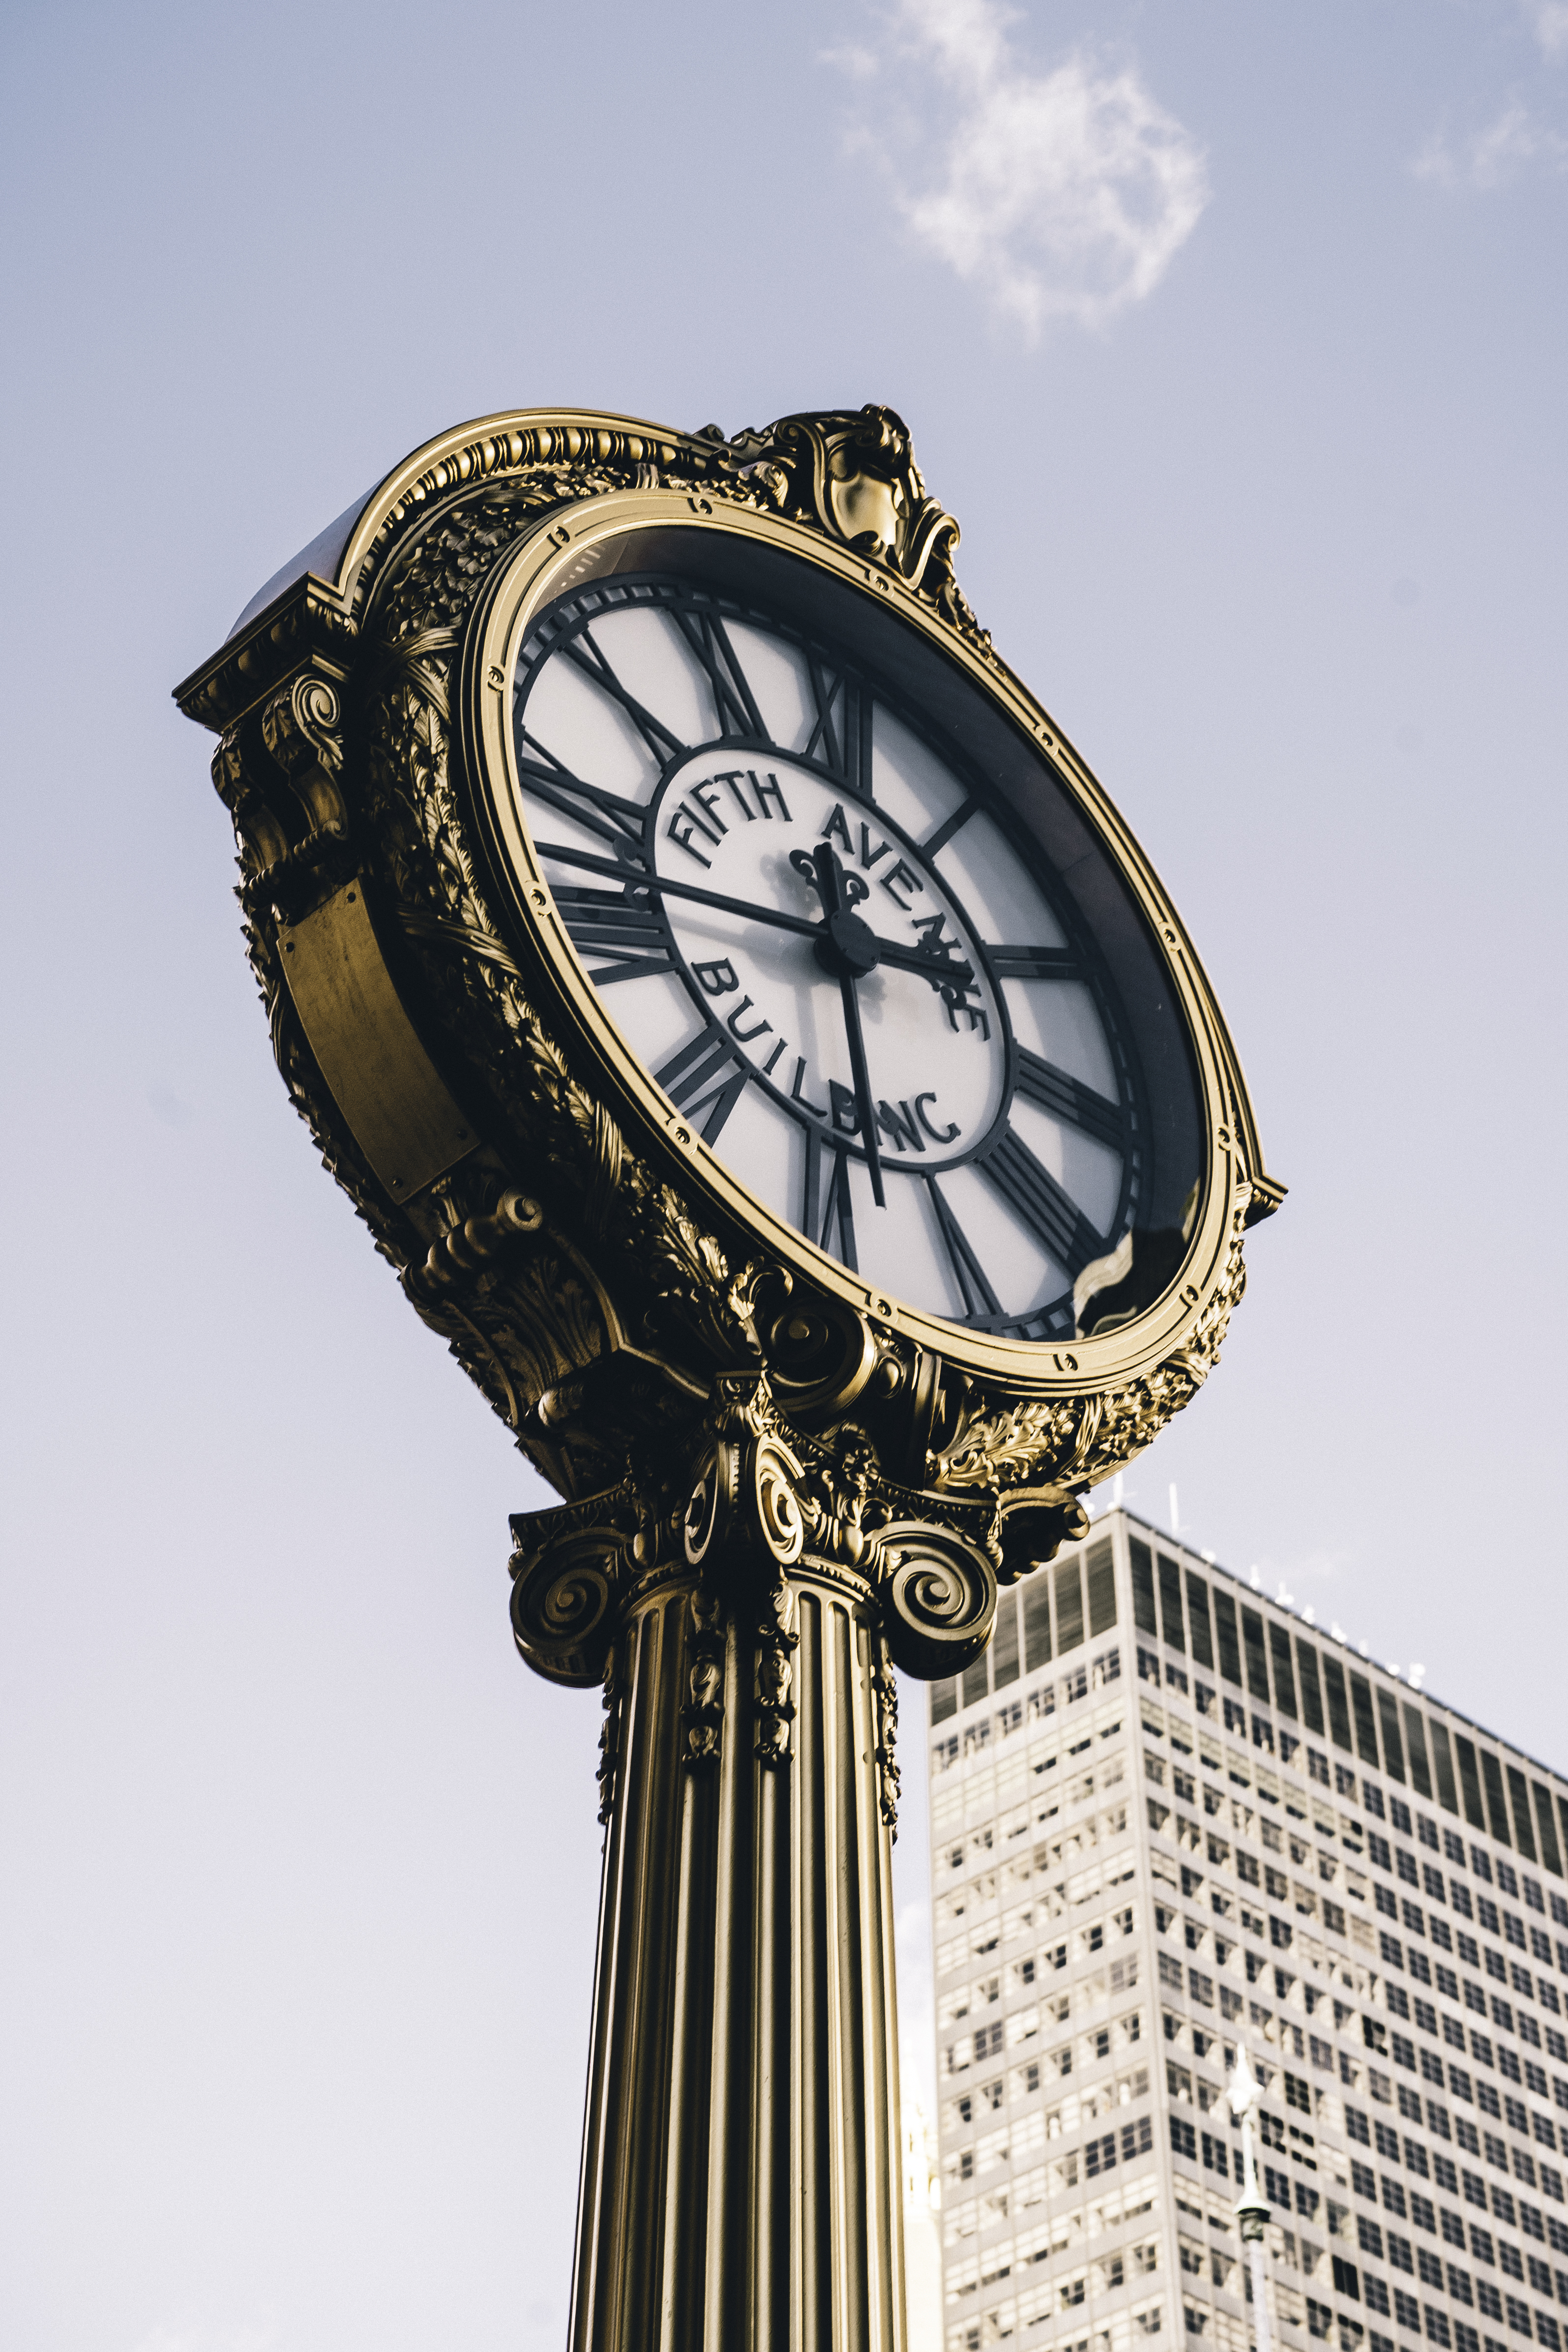
landmark, clock, clock tower, watch, architecture, sky, tower, fashion accessory, Analog watch, home accessories, city, metal, interior design